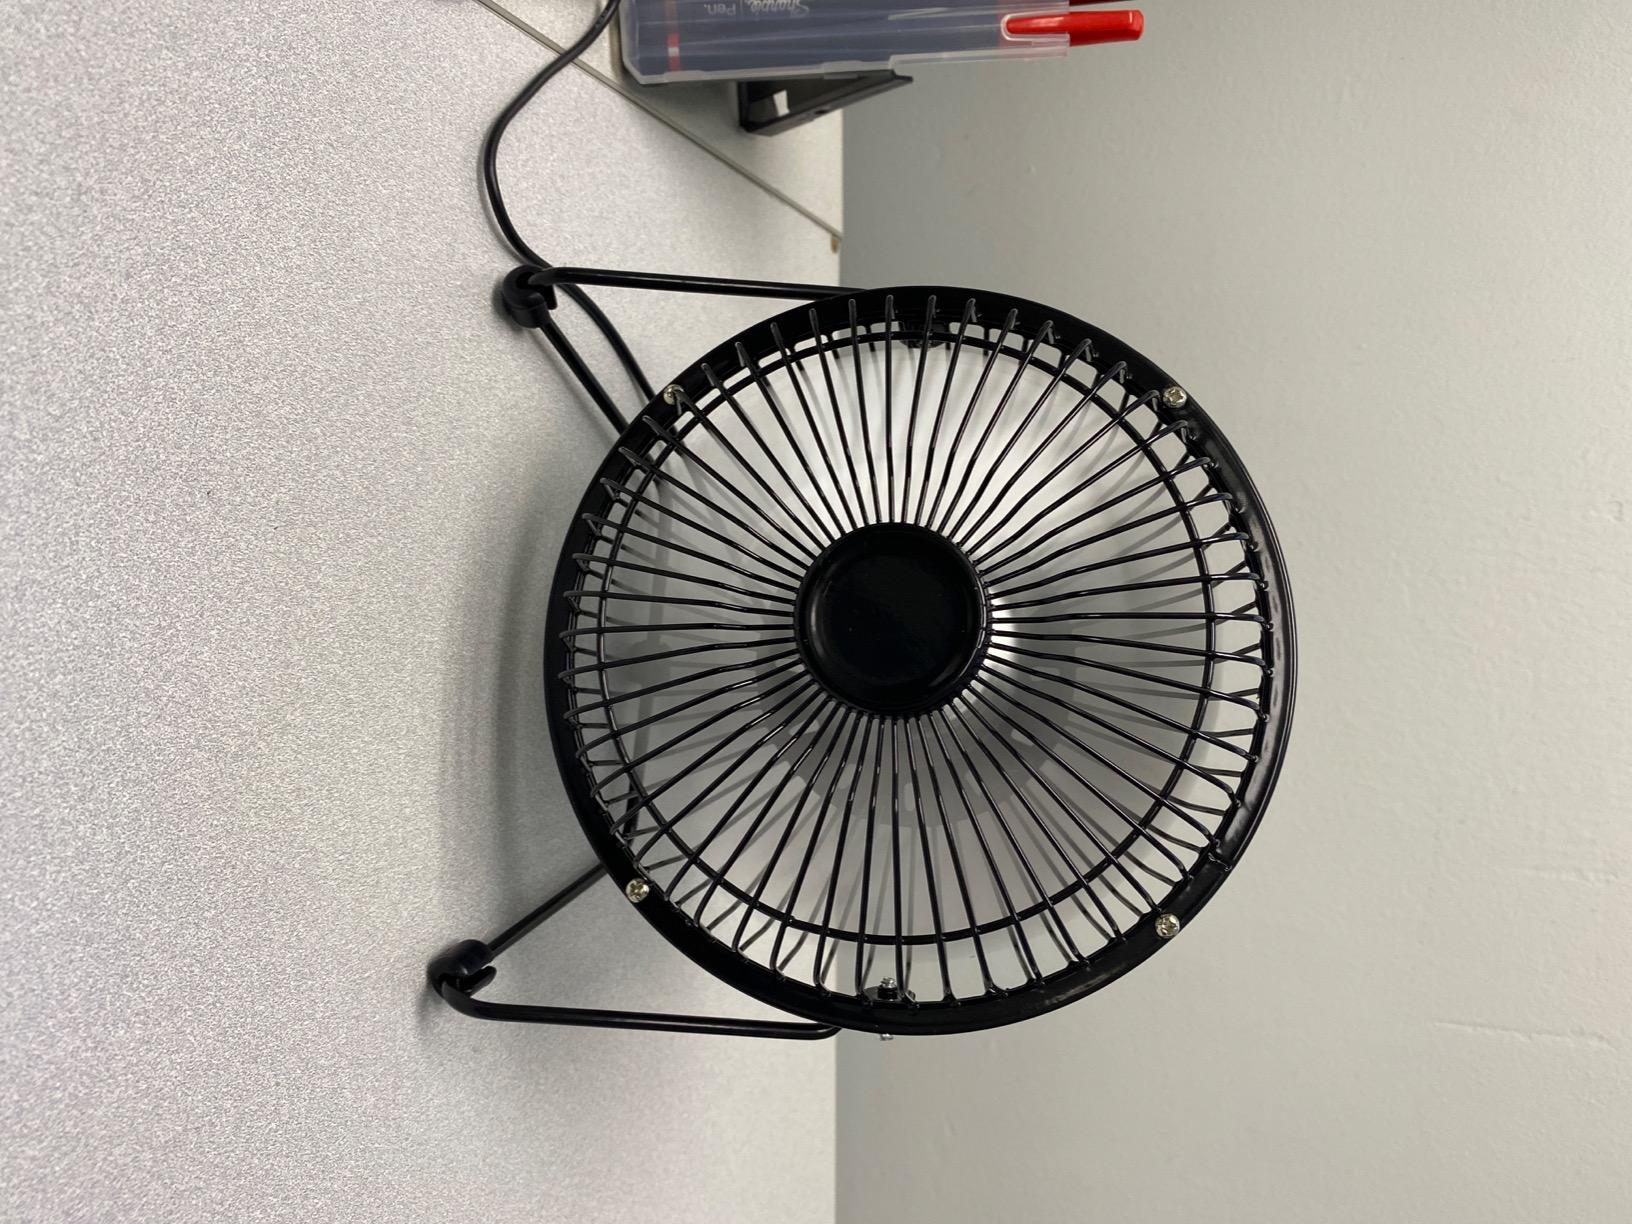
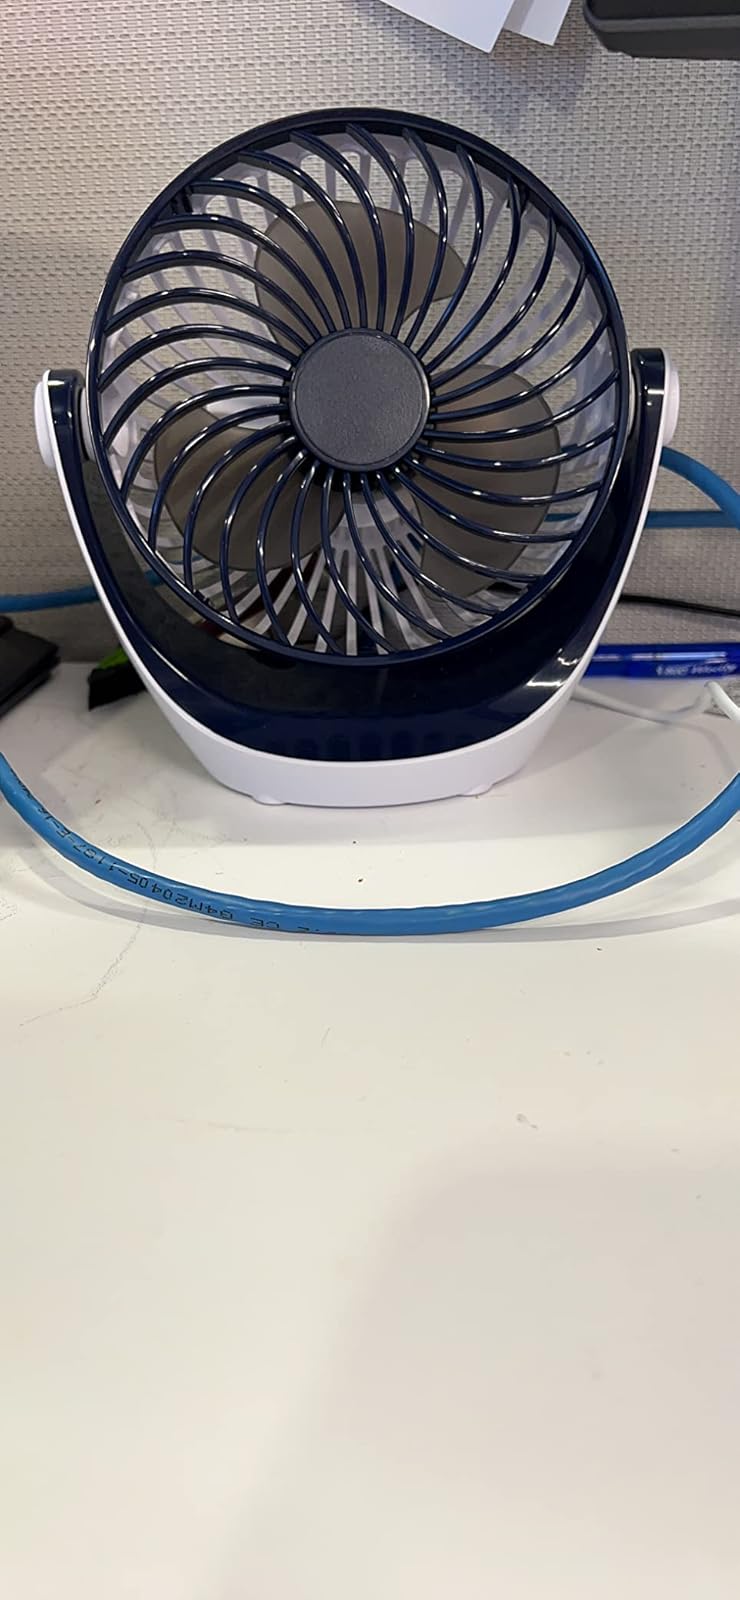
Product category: fan
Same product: no